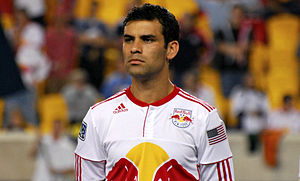
Rafael Márquez
Rafael Márquez er en mexicansk professionel fodboldspiller, der spiller for Atlas.